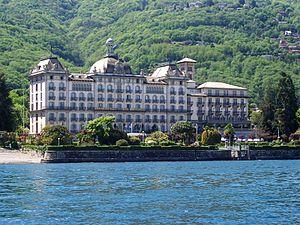
Le Parfum des îles Borromées est un roman de René Boylesve paru en 1898. Le livre décrit les passions qui agitent un groupe de touristes de nationalités diverses en vacances sur les bords du Lac Majeur vers la fin de l'été.